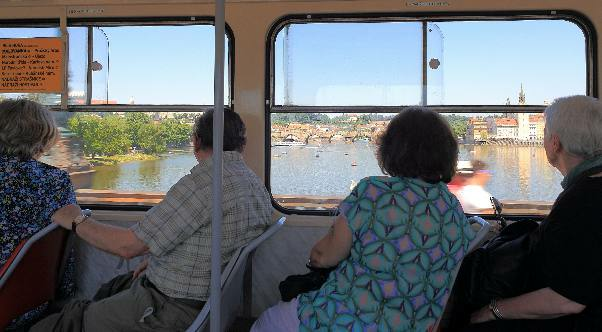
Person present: Yes